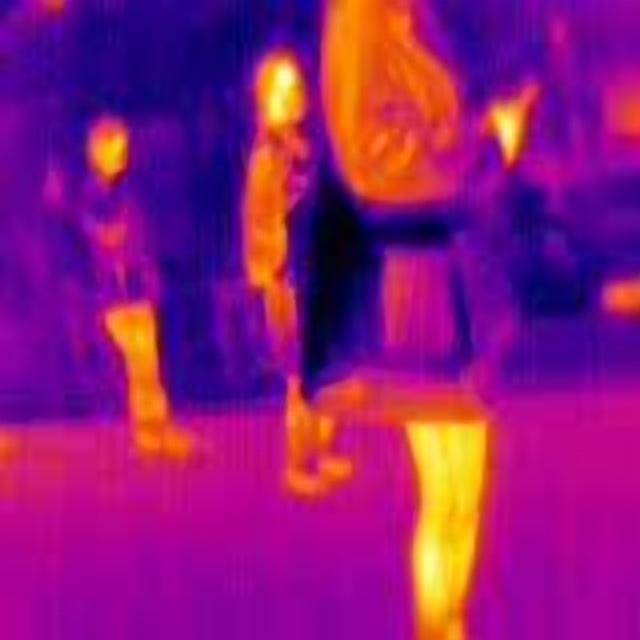
Detected objects:
label: person
label: person
label: person